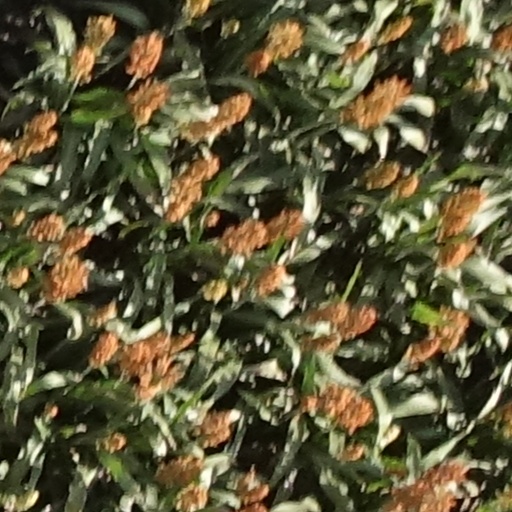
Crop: sorghum